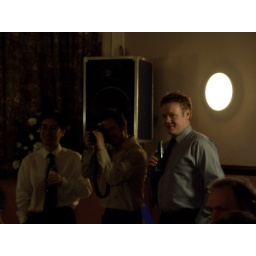
The boys in laptop corner